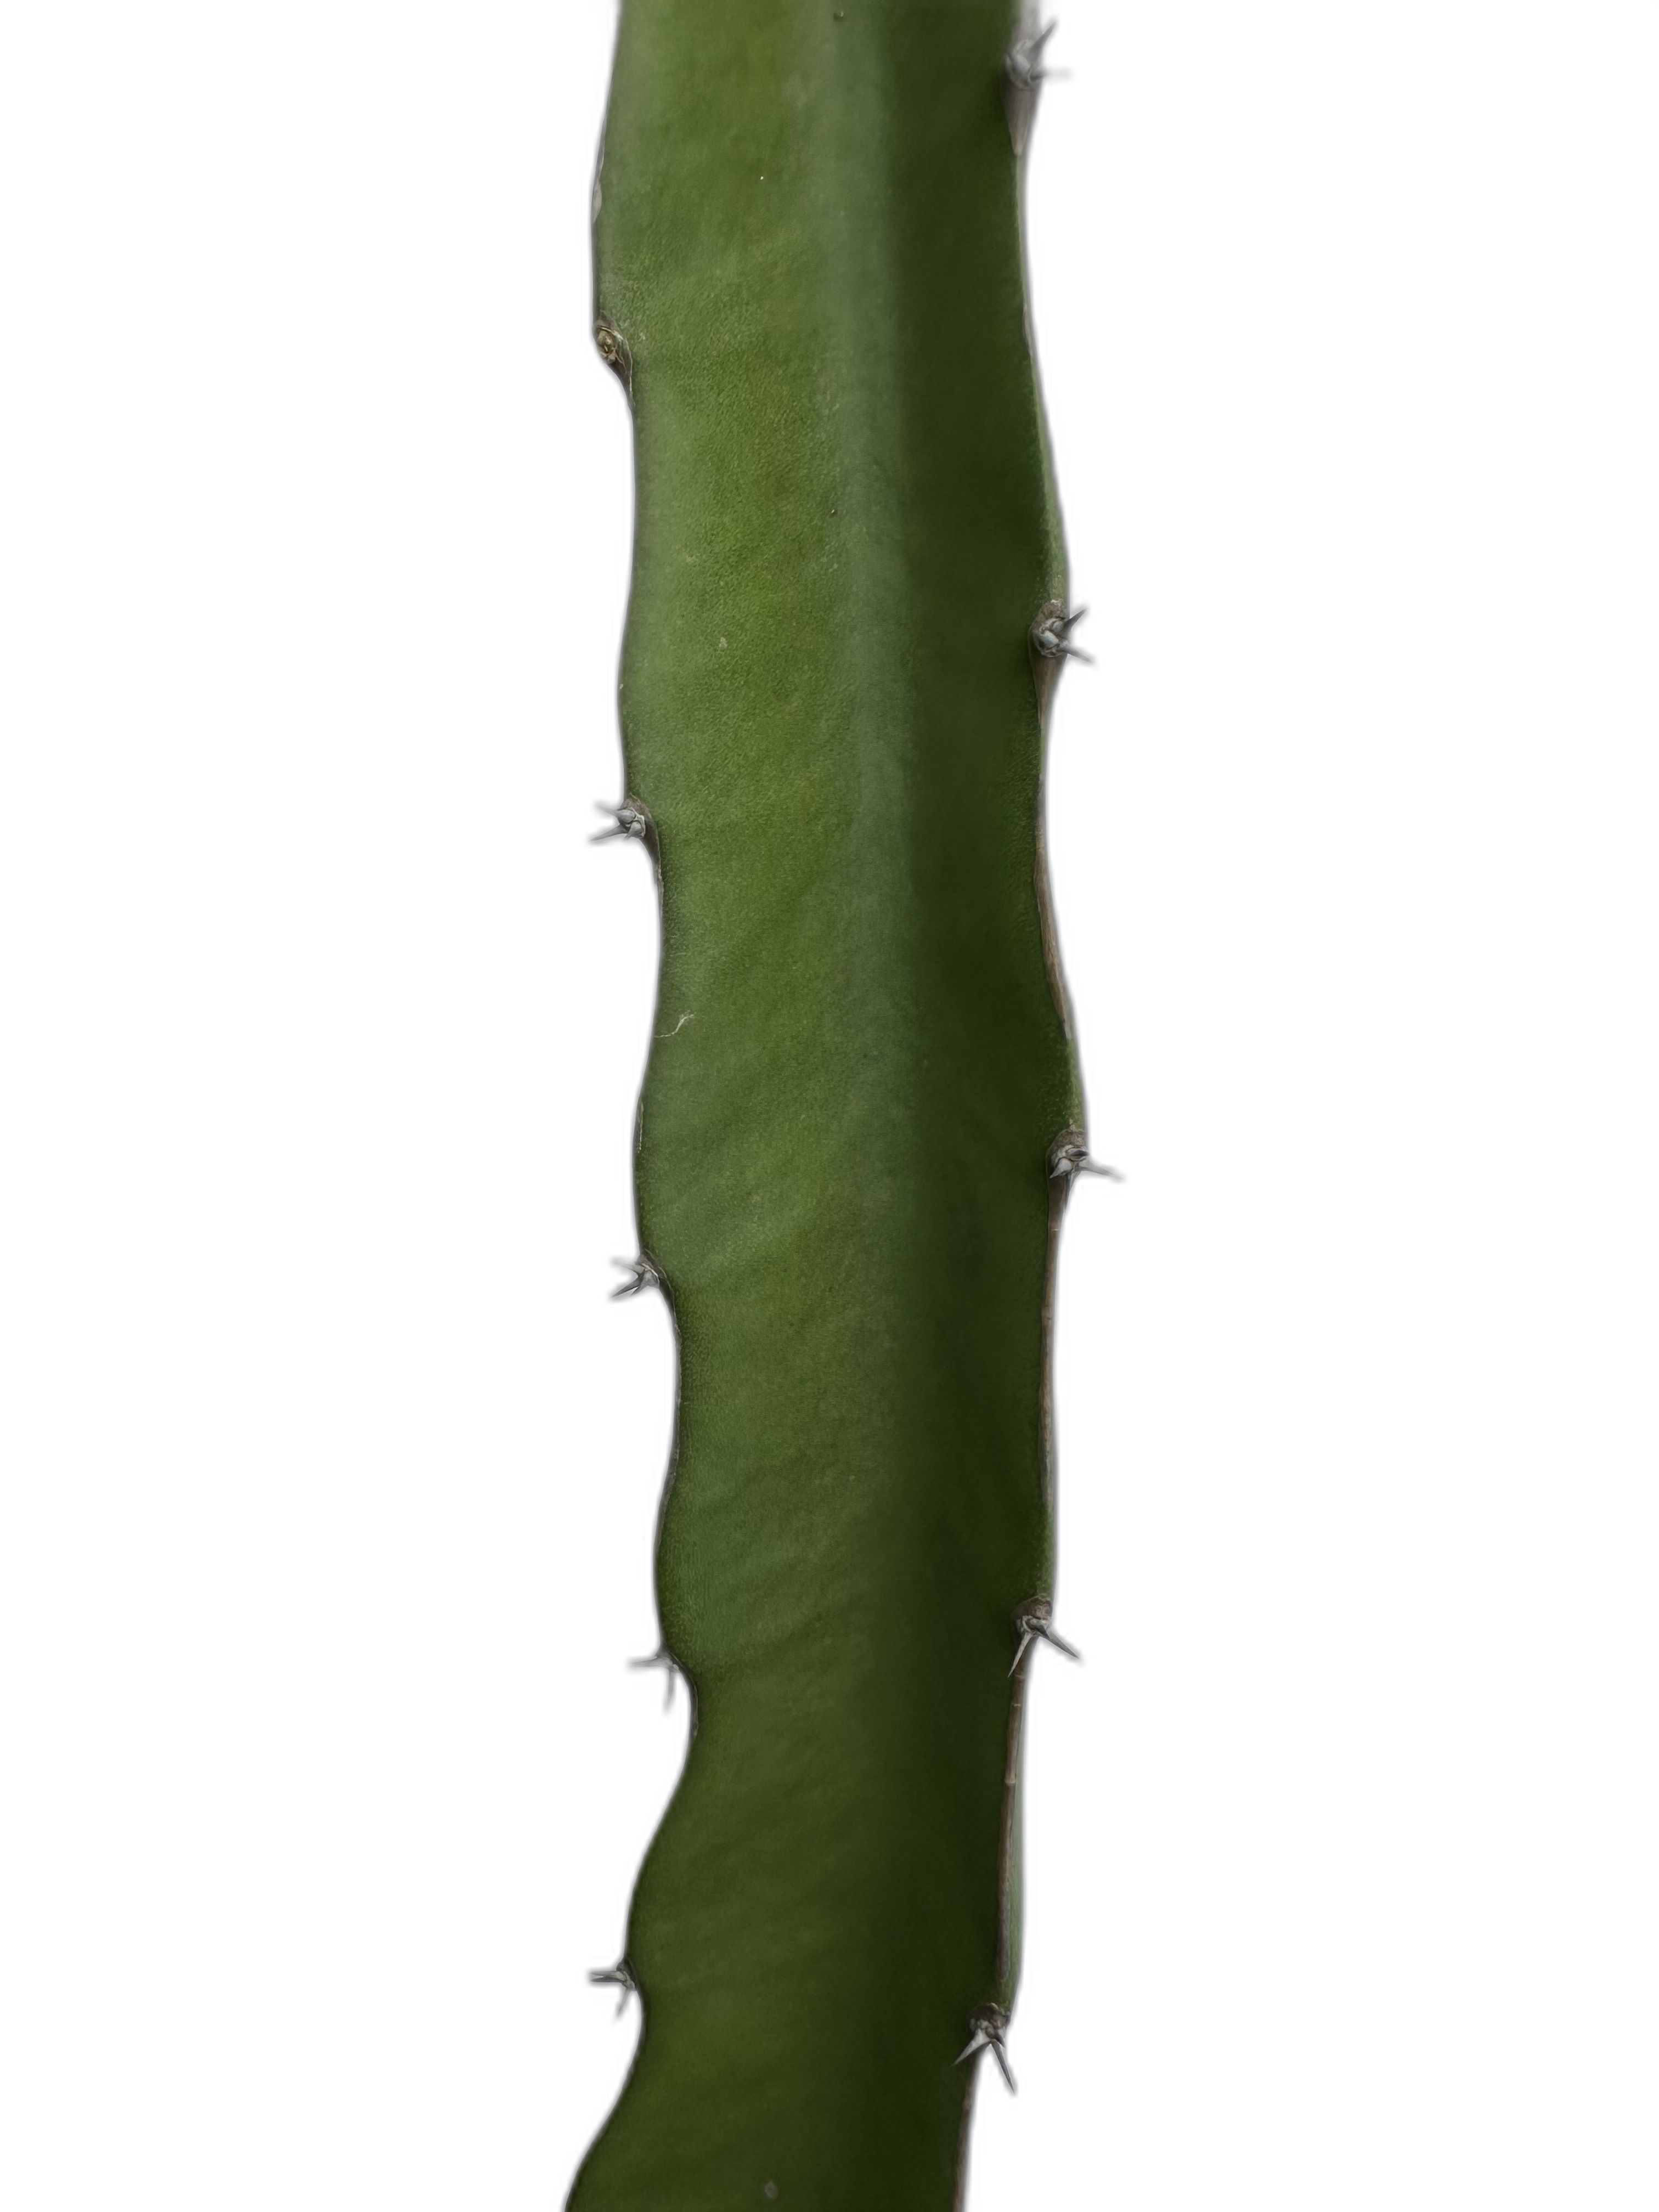
Label: Good leaf